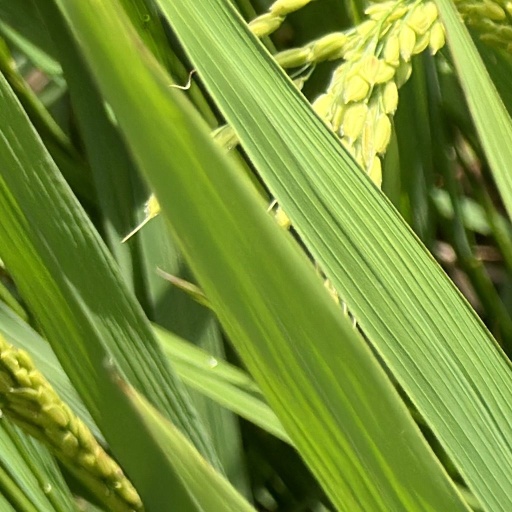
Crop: rice